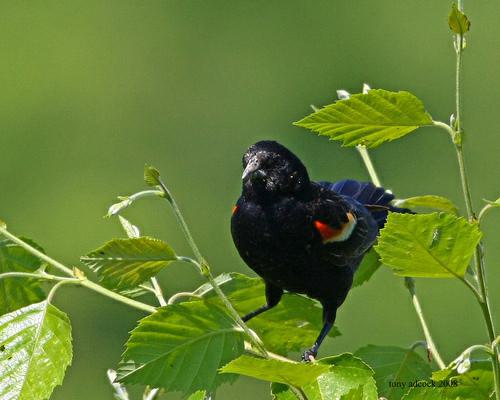
A photo of a red winged blackbird